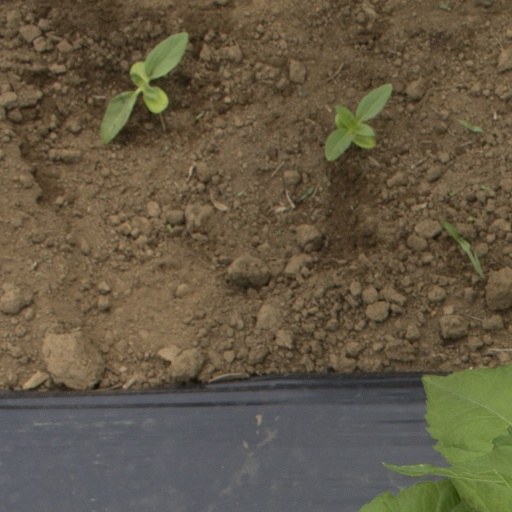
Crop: Jerusalem artichoke